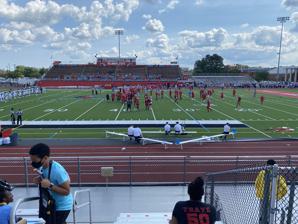
Building: Alumni Stadium (Delaware State)
Country: United States of America
Year built: 1957
For other uses, see Alumni Stadium (disambiguation) . Alumni Stadium Location 1282 North Dupont Highway Dover, Delaware 19901 Coordinates 39°11′21″N 75°32′36″W / 39.18917°N 75.54333°W / 39.18917; -75.54333 Public transit DART First State bus: 109, 112, 301 Owner Delaware State University Operator Delaware State University Department of Athletics Capacity 7,193 Surface TenCate Thiolon turf Opened 1957 Tenants Delaware State Hornets football ( NCAA ) (1957–present) Alumni Stadium is a 7,193-seat multi-purpose stadium in Dover, Delaware . It is home to the Delaware State University Hornets football team and outdoor men's and women's track and field teams. The facility opened in 1957. See also List of NCAA Division I FCS football stadiums References